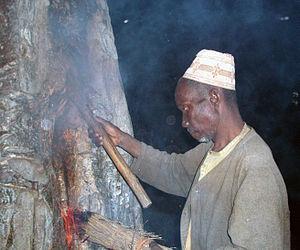
La chasse au miel est la cueillette de miel et autres produits de la ruche à partir des colonies d'abeilles sauvages. C'est l'une des activités les plus anciennes de l'homme. Elle est encore pratiquée par les sociétés autochtones de certaines parties d'Afrique, d'Asie, d'Australie et d'Amérique du Sud. La cueillette du miel des colonies d'abeilles sauvages s'effectue généralement en enfumant les abeilles et en brisant l'arbre ou les rochers abritant la colonie, ce qui entraine souvent la destruction physique de la colonie.